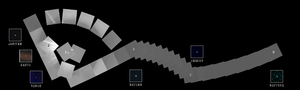
Voyager 1 est l'une des deux sondes spatiales jumelles du programme spatial Voyager de la NASA destinées à l'étude des planètes externes du Système solaire qui n'avaient jusque-là été observées qu'au moyen de télescopes situés sur Terre, notamment les systèmes de Jupiter et de Saturne. Son lancement a eu lieu le 5 septembre 1977.
Le Portrait de famille est un ensemble de photos du système solaire prises par la sonde spatiale Voyager 1 le 14 février 1990, alors que celle-ci se trouvait à environ 6 milliards de kilomètres de la Terre. La mosaïque réalisée par l'assemblage des 60 photos prises à cette occasion montre 6 planètes sur un fond de ciel indiquant leurs positions relatives.